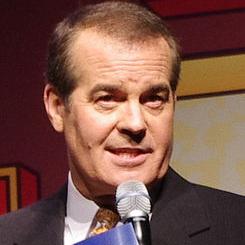
Age: 57